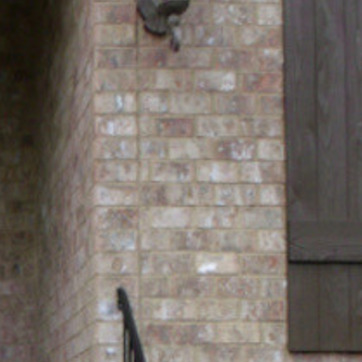
Material: brick